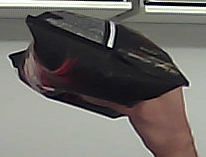
Product: lays_chill